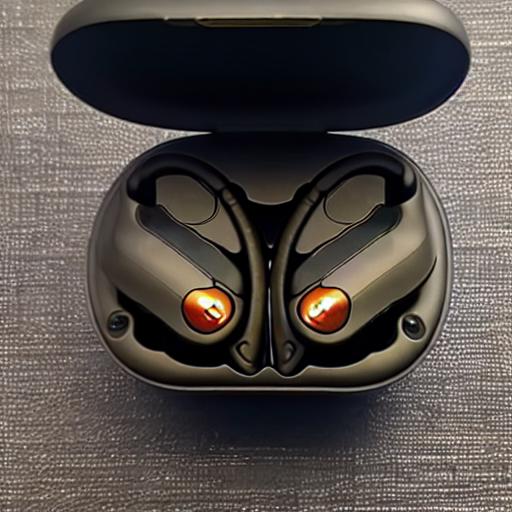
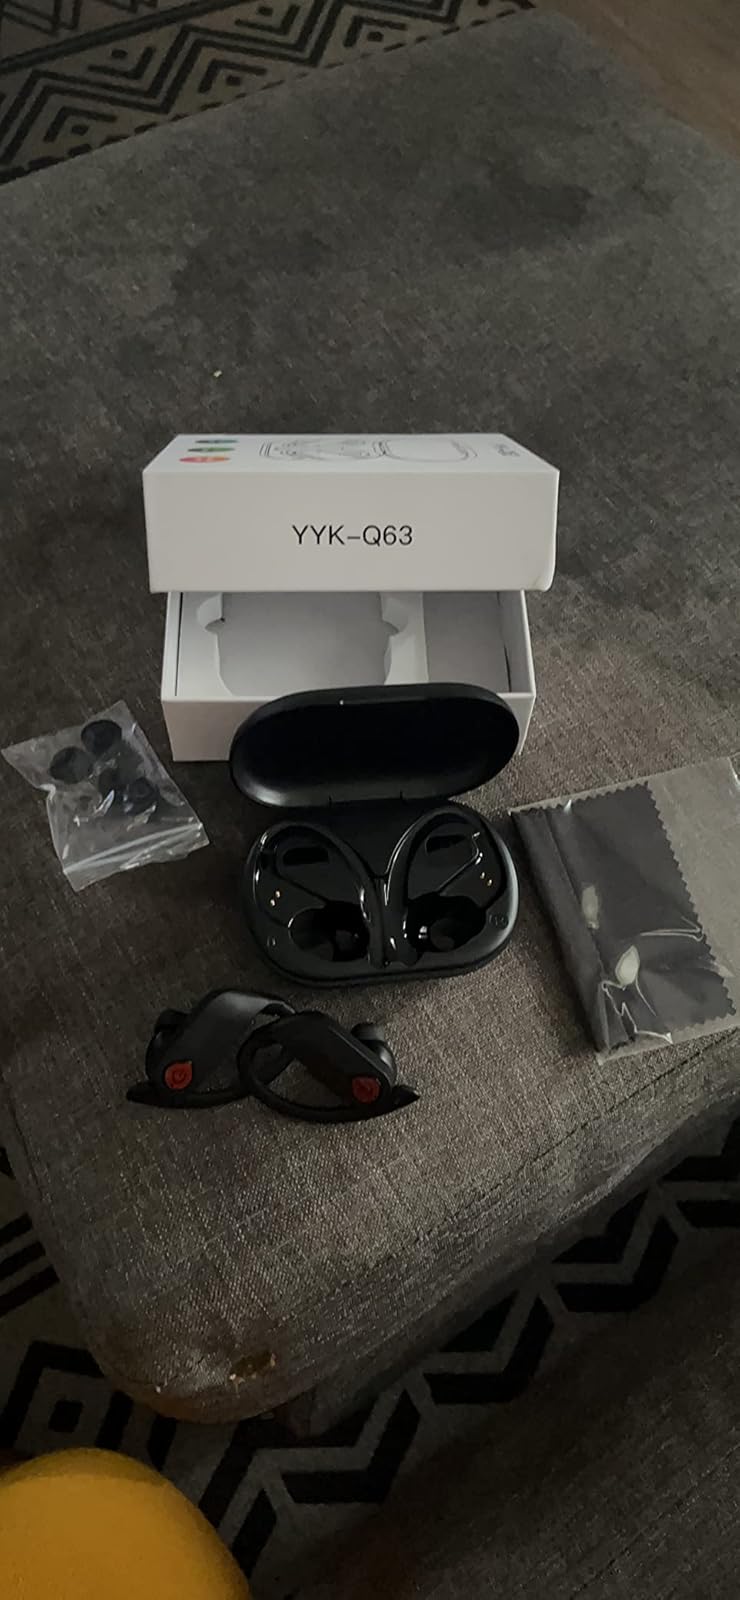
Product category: earbuds
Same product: no